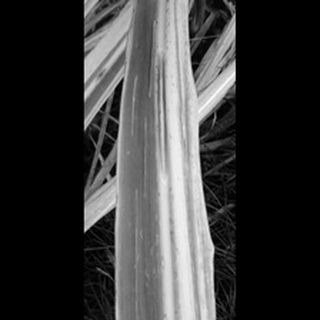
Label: sugarcane_red_rot